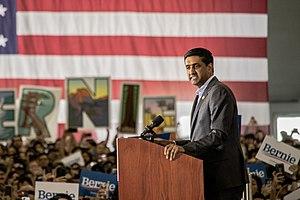
Rohit Khanna dit Ro Khanna, né le 13 septembre 1976 à Philadelphie, est un homme politique américain, élu démocrate de Californie à la Chambre des représentants des États-Unis depuis les élections de 2016.